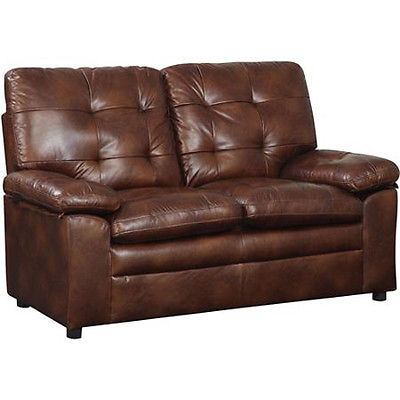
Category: sofa